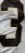
Number: 3